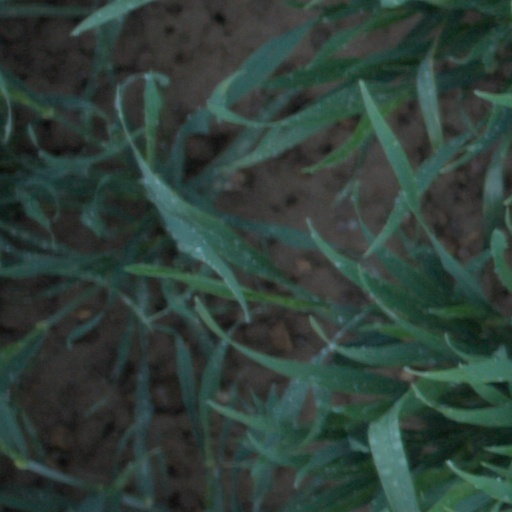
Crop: wheat